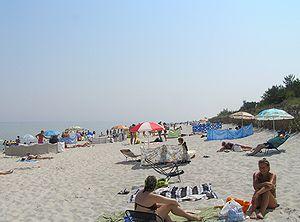
Jastarnia est une ville côtière du nord de la Pologne, dans la voïvodie de Poméranie. Située sur la Péninsule de Hel, elle dispose d'un petit port de pêche et de quelques plages.